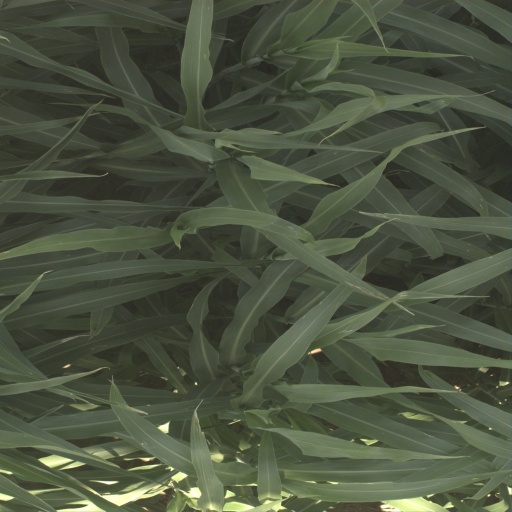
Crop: sorghum